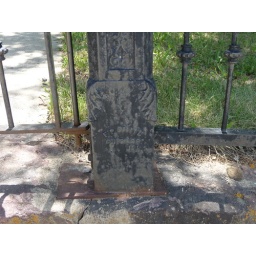
Built in 1902, St. Paul's current stone Gothic Revival building replaced an 1868 frame structure.